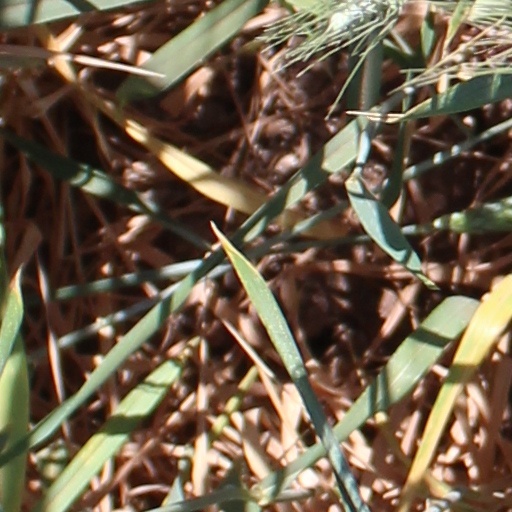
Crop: wheat